1960 NCAA University Division basketball championship game

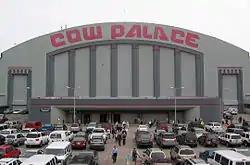
Cow Palace in Daly City, California, hosted the championship game.

The 1960 NCAA University Division Basketball Championship Game was the finals of the 1960 NCAA University Division basketball tournament and it determined the national champion for the 1959-60 NCAA University Division men's basketball season. The game was played on March 19, 1960, at the Cow Palace in Daly City, California. It featured the Ohio State Buckeyes of the Big Ten Conference, and the defending national champion California Golden Bears of the Athletic Association of Western Universities.